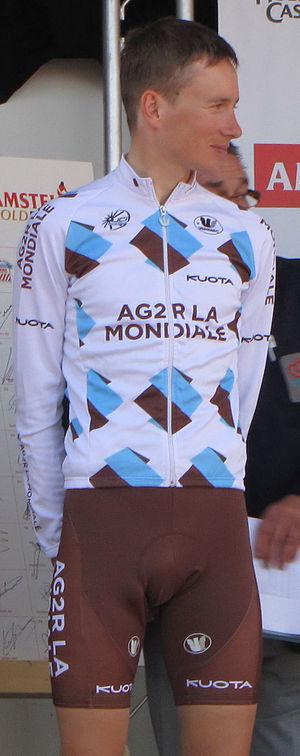
Rene Mandri, né le 20 janvier 1984 à Jõgeva, est un coureur cycliste estonien. Il a été professionnel de 2006 à 2012.